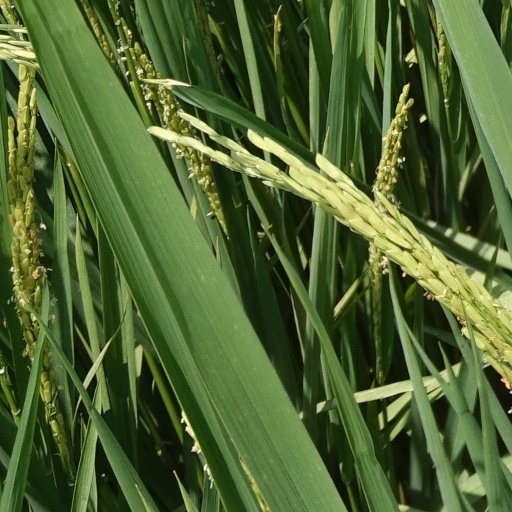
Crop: rice